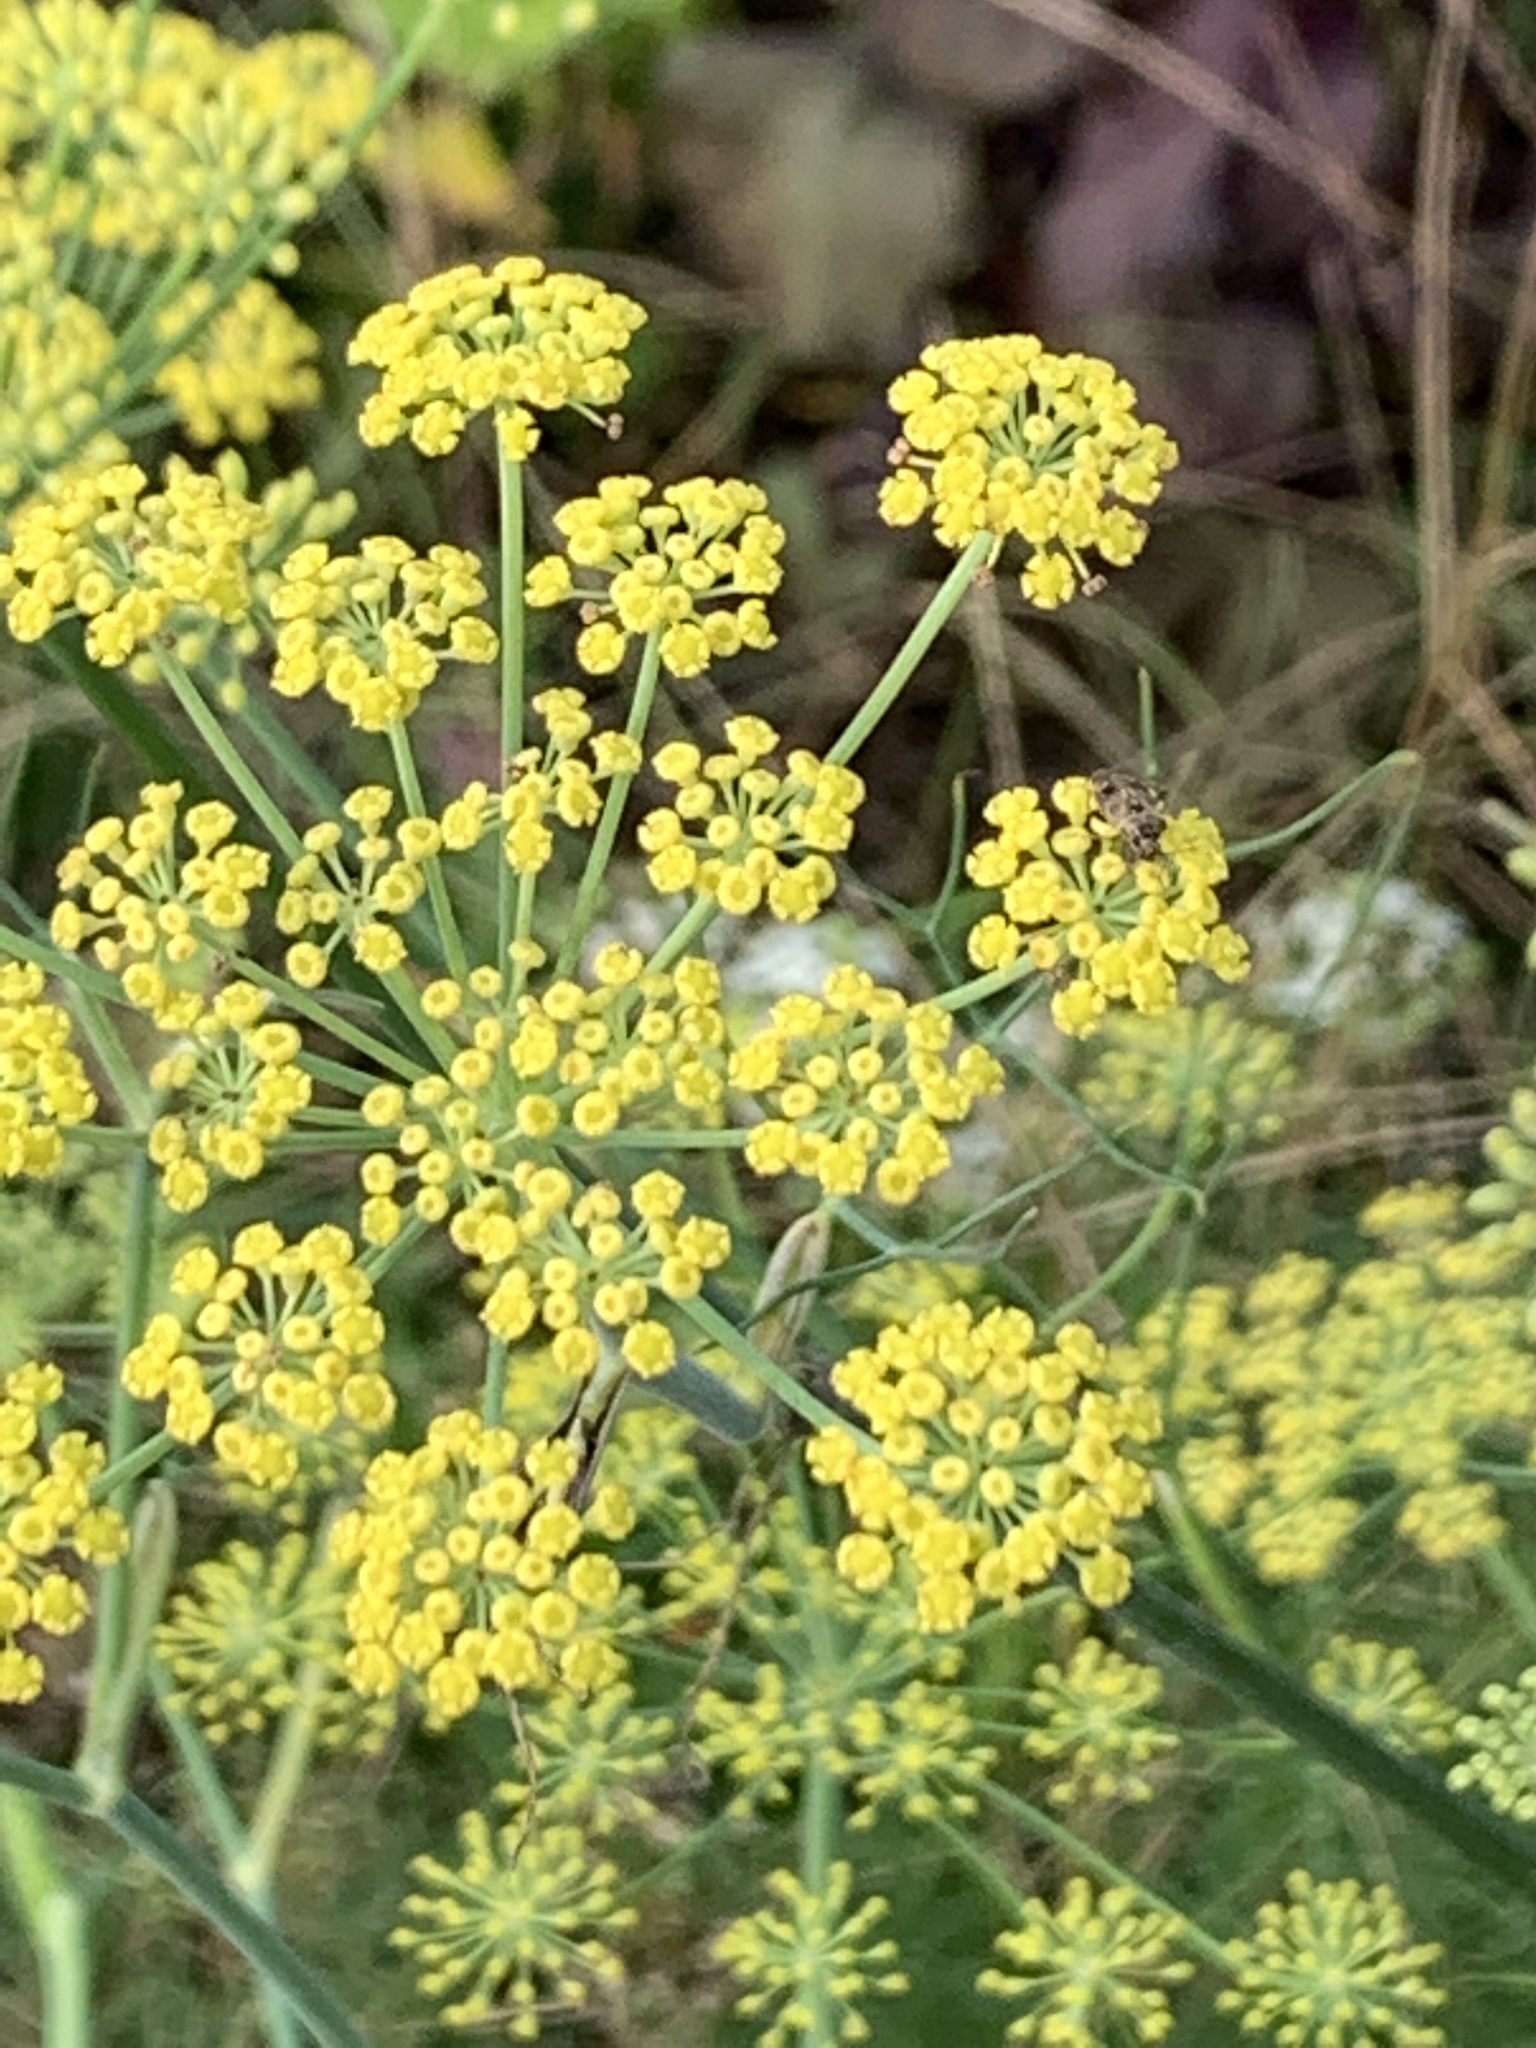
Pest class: lygus_bug